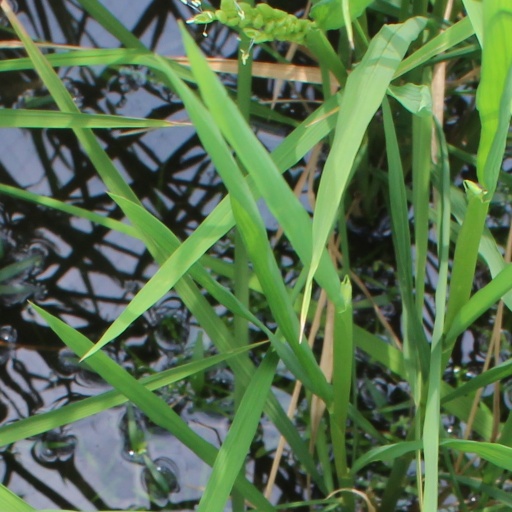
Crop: rice